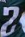
Number: 2